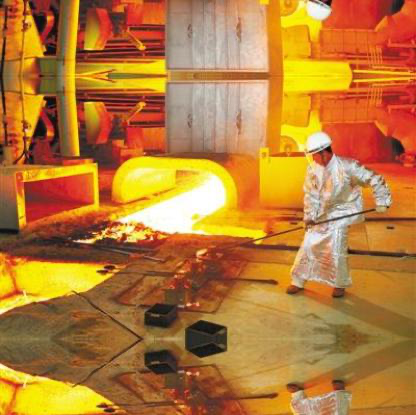
Objects in the image:
label: helmet
label: helmet